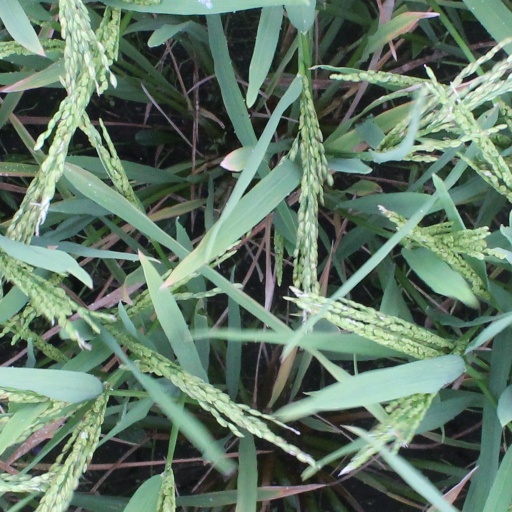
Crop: rice